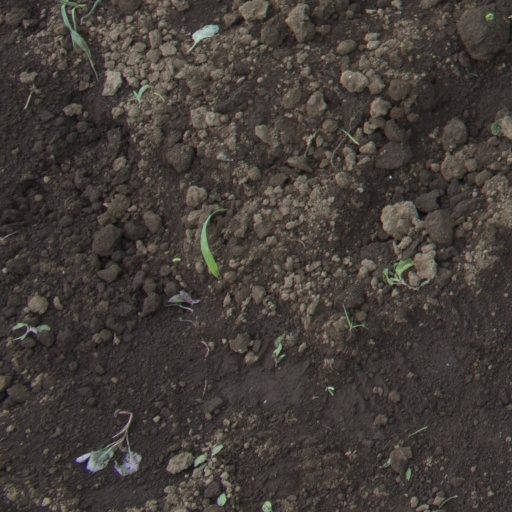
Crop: soybean